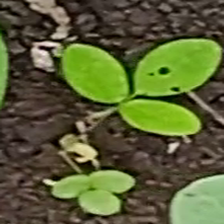
Weed species: Asian_Pigeonwings_(Clitoria Ternatea)